Armando Vajushi

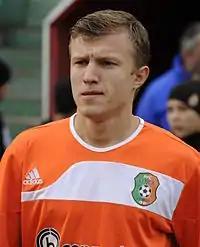
Vajushi with Litex Lovech in 2012

Armando Vajushi (born 3 December 1991) is an Albanian professional footballer who last played as an attacking midfielder or a winger for Liga I club Petrolul Ploiești.